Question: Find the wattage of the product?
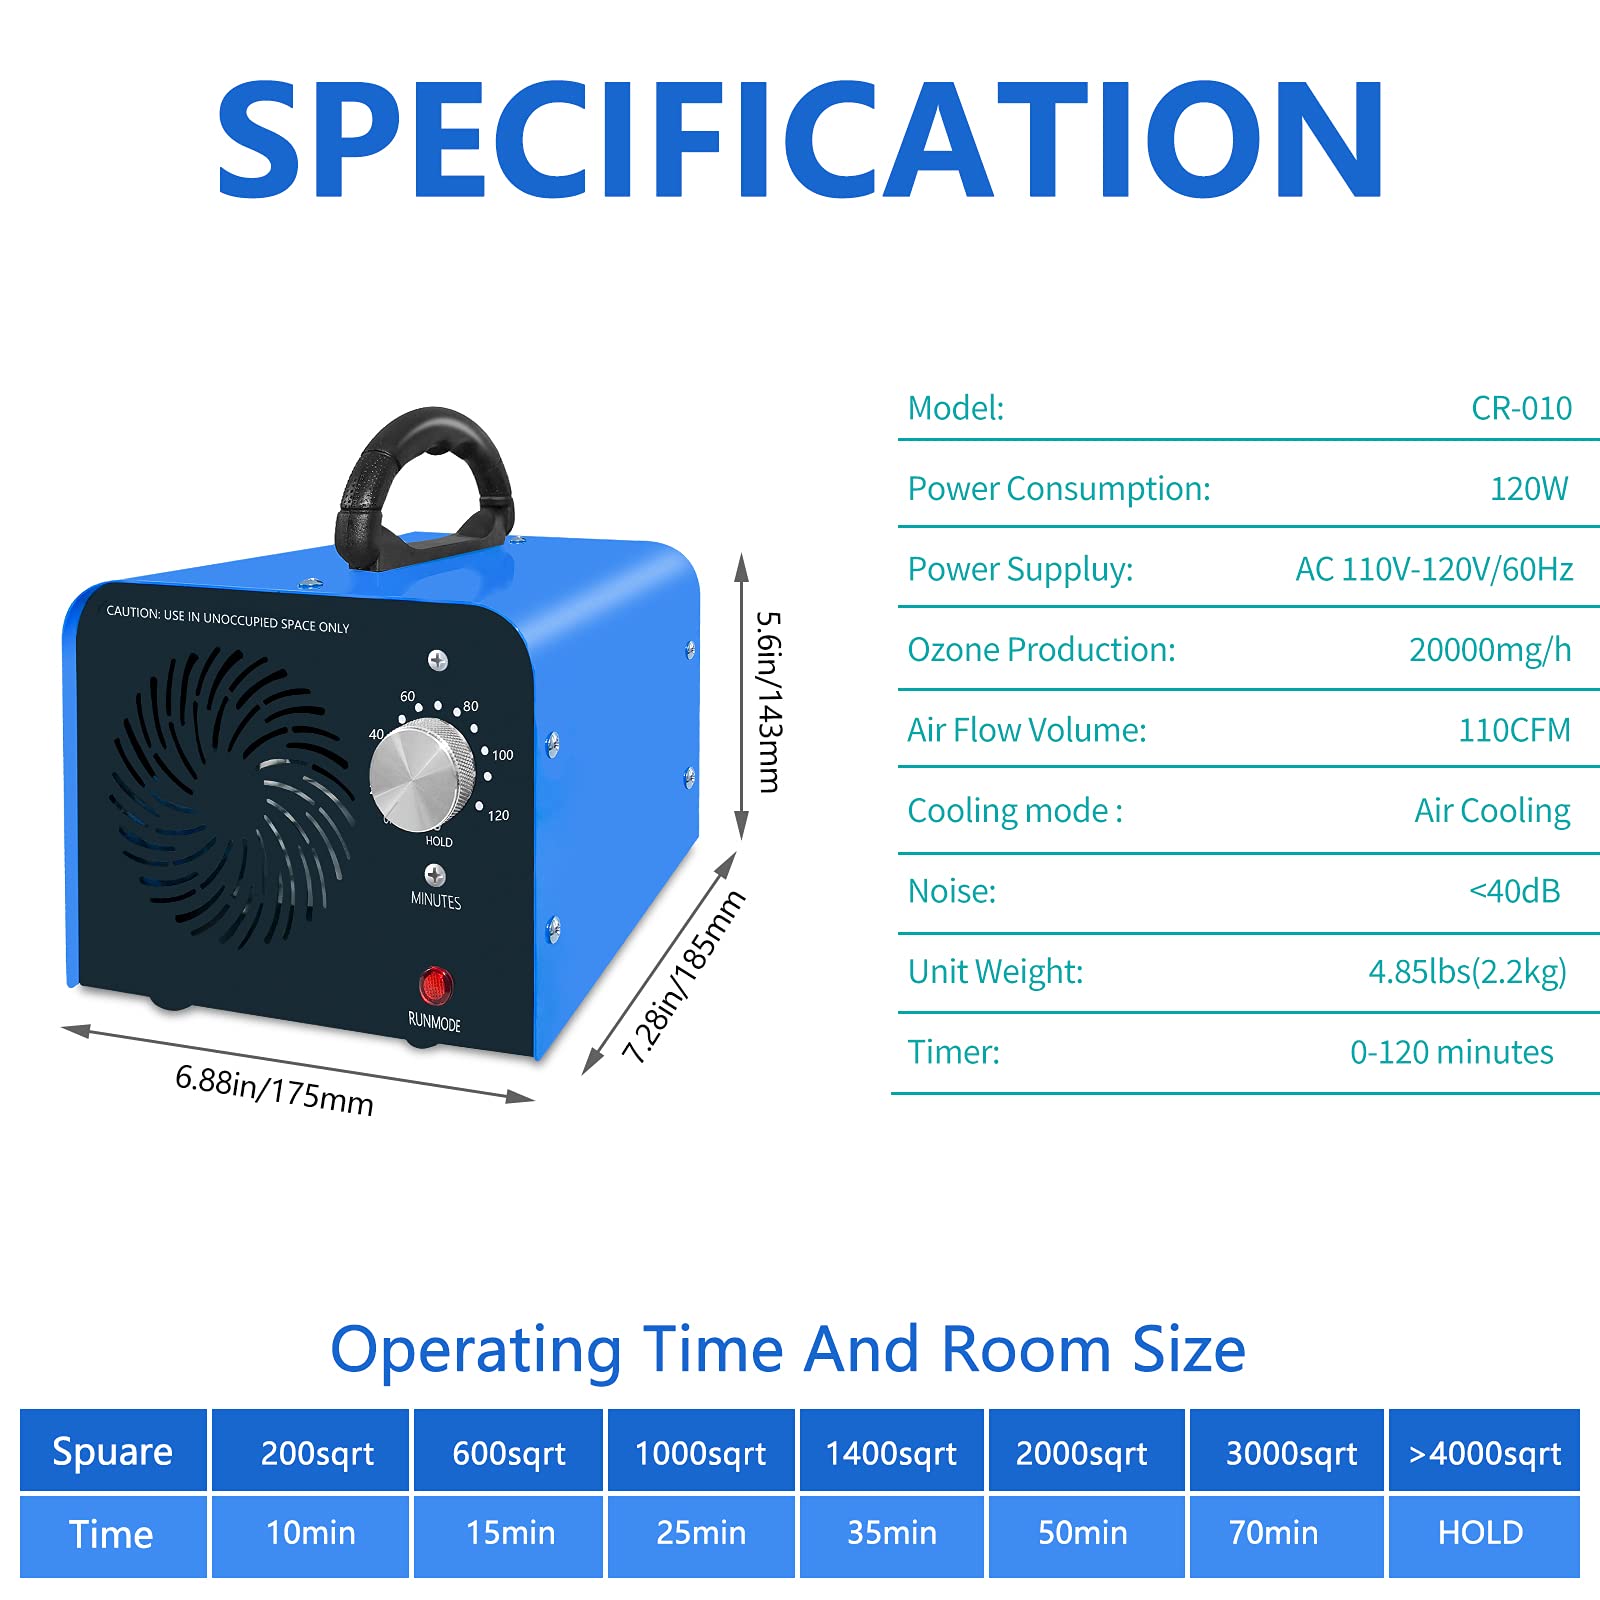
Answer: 120.0 watt